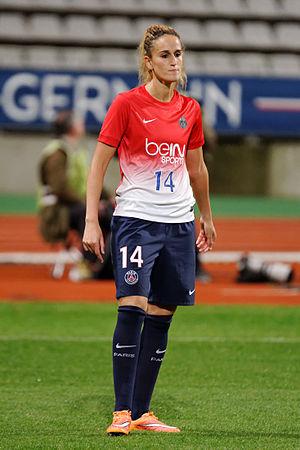
Ligue des champions, PSG - Twente, 15 octobre 2014